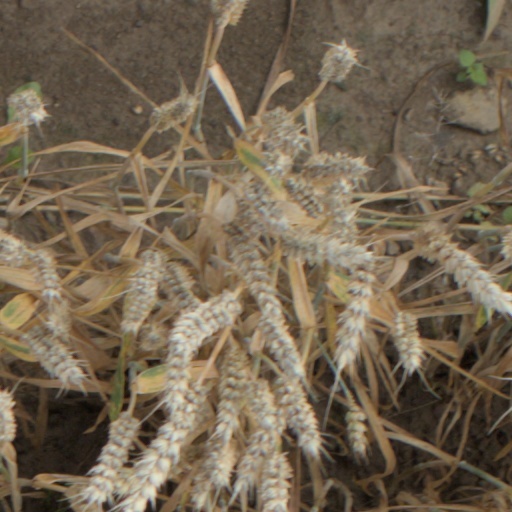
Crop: wheat